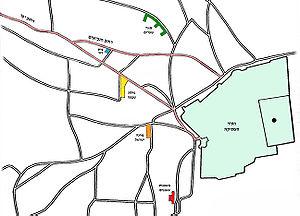
Jérusalem - les premiers quartiers construits hors de murailles
La cité municipale de Jérusalem est un ensemble de bâtiments abritant la mairie de Jérusalem. Elle a été créée dans les années 1990 autour de la place Safra et du jardin Daniel. Elle permet de rassembler l’ensemble des activités de la mairie de Jérusalem qui étaient auparavant dispersées dans 32 bâtiments différents à travers Jérusalem.